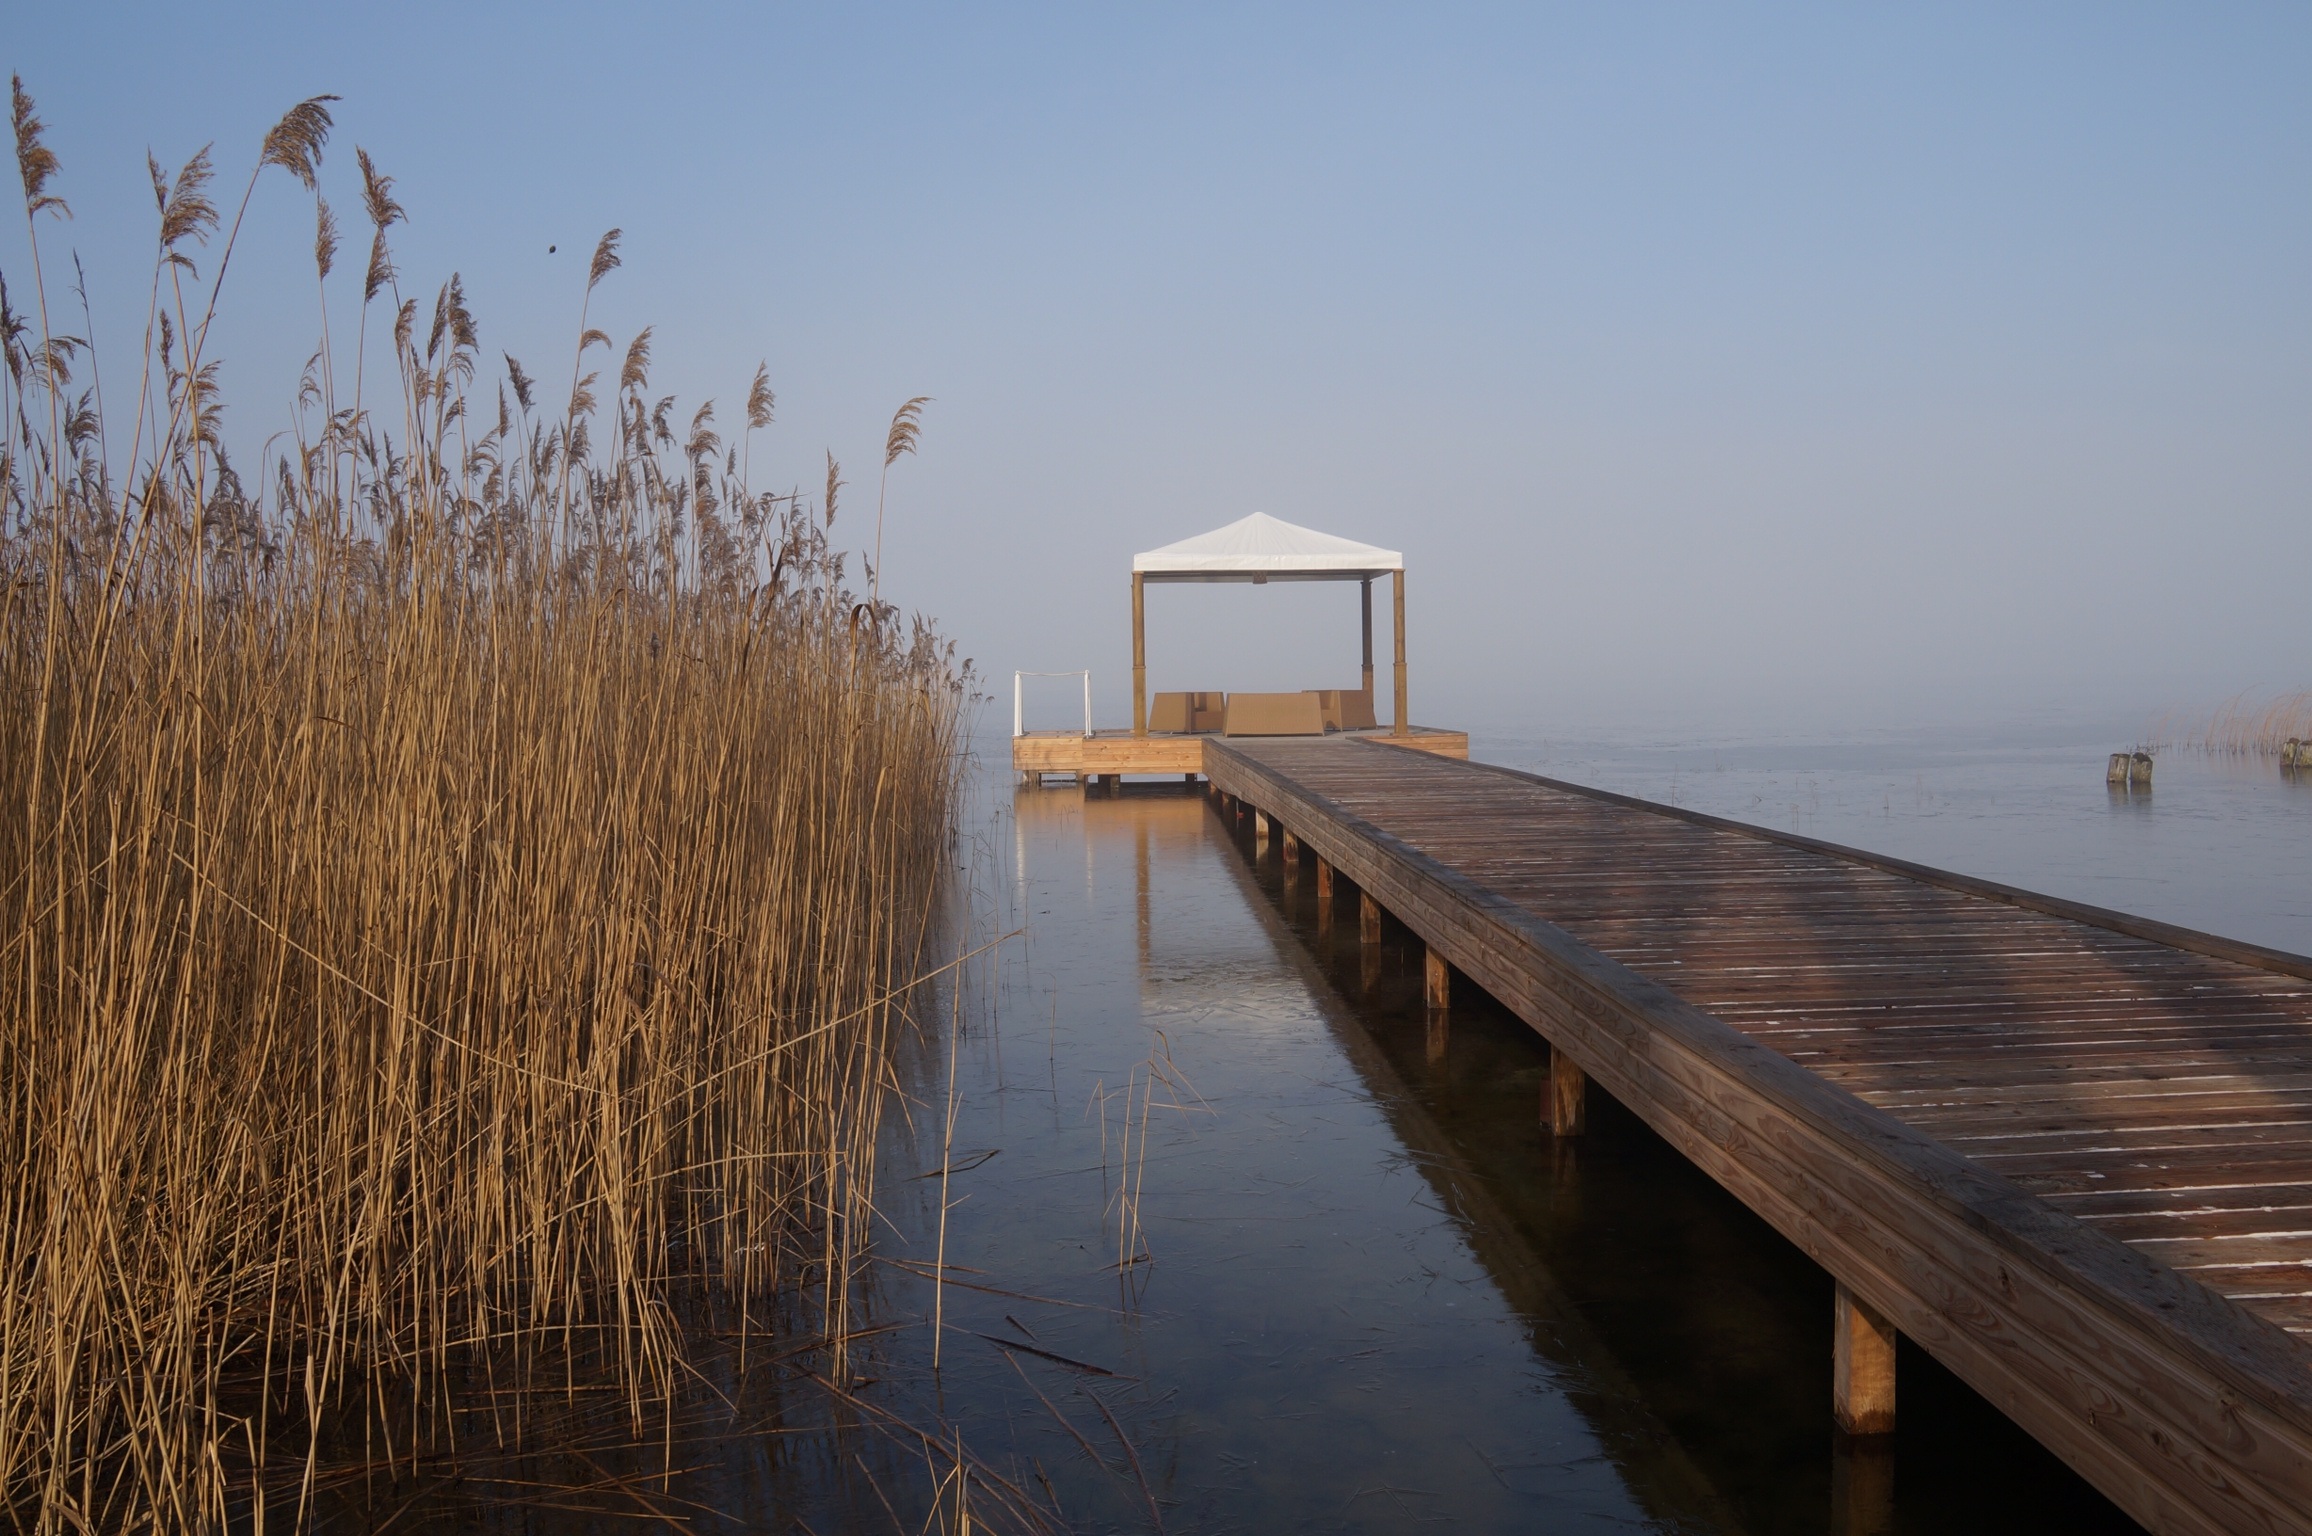
sea, coast, water, marsh, dock, boardwalk, wood, bridge, morning, shore, lake, pier, walkway, web, evening, reflection, waterway, wetland, habitat